Cyrtorchis

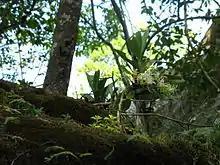
Photo of "Cyrtorchis praetermissa" Summerh. growing on a rock at the foot of the Mulanje Massif in Malawi

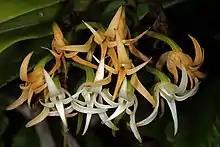
Shift in floral colouration from white to orange in an "Cyrtorchis arcuata" subsp. "arcuata " inflorescence due to senescence, which is characteristic for this genus

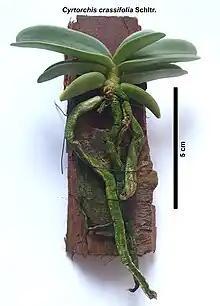
"Cyrtorchis crassifolia" Schltr.

Cyrtorchis is a genus of flowering plants from the orchid family Orchidaceae native to Africa.